Friederike von Gumppenberg

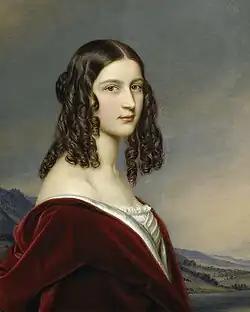
20-year-old Friederike von Gumppenberg in a painting for the Gallery of Beauties, painted by Joseph Karl Stieler in 1843.

Baroness Friederike Viktoria Mariana Ottilie von Gumppenberg (3 August 1823 – 21 January 1916) was a lady-in-waiting for Crown Princess Marie Friederike of Prussia. She appeared in the Gallery of Beauties gathered by King Ludwig I of Bavaria in 1843.